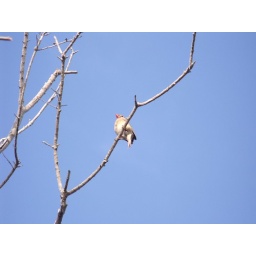
female cardinal against the glorious blue sky